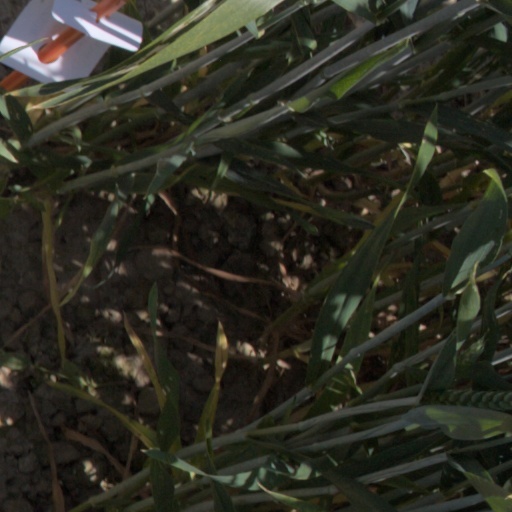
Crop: wheat